Pudsey Lowtown railway station

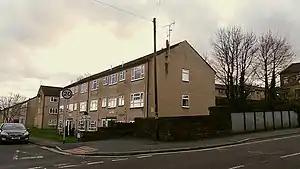
Site of the former station in January 2016, bridge parapet visible on the right

Pudsey Lowtown railway station is a closed railway station in Pudsey, in the former West Riding of Yorkshire, located about west of Leeds station. It served the eastern parts of the town of Pudsey.